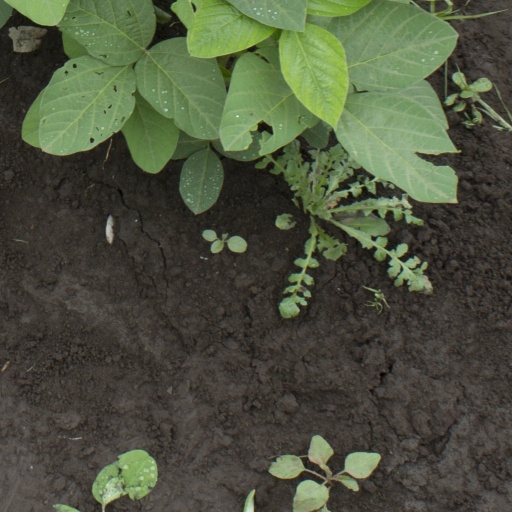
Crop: soybean